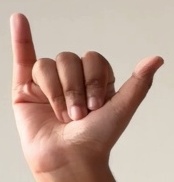
ASL sign: Y